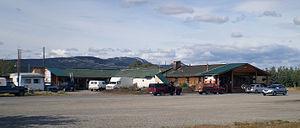
Braeburn Lodge est un village situé dans le territoire du Yukon au Canada. À proximité se trouve l'aérodrome Braeburn Airport, appelé aussi Cinnamon Bun Airstrip.
La Yukon Quest est une course de chiens de traîneau de 1 648 kilomètres à travers le grand nord canadien et l'Alaska, réputée pour être la plus difficile au monde. Elle a lieu tous les ans au mois de février. Les années impaires, les traîneaux partent de Whitehorse pour arriver à Fairbanks et les années paires, la course est dans le sens inverse.